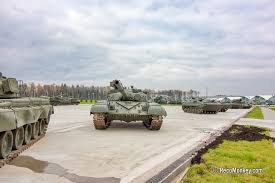
Label: Tank